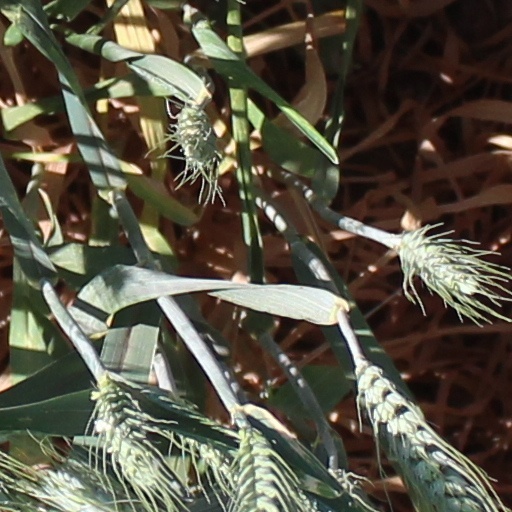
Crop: wheat